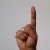
The image shows a hand gesture representing the letter 'D' in Indian Sign Language.